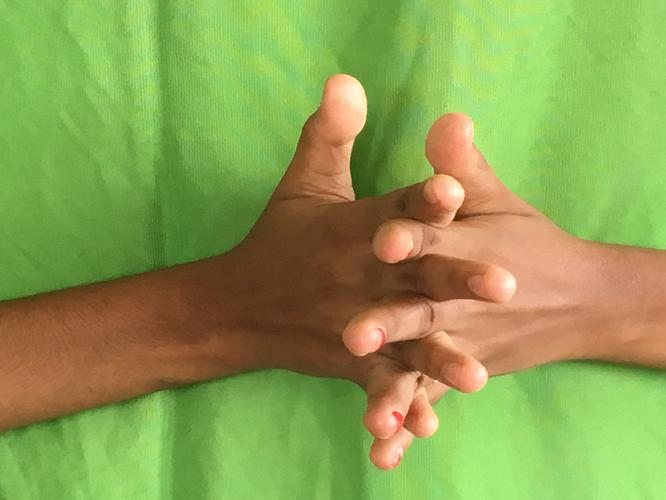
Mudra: Karkatta
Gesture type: double_hand